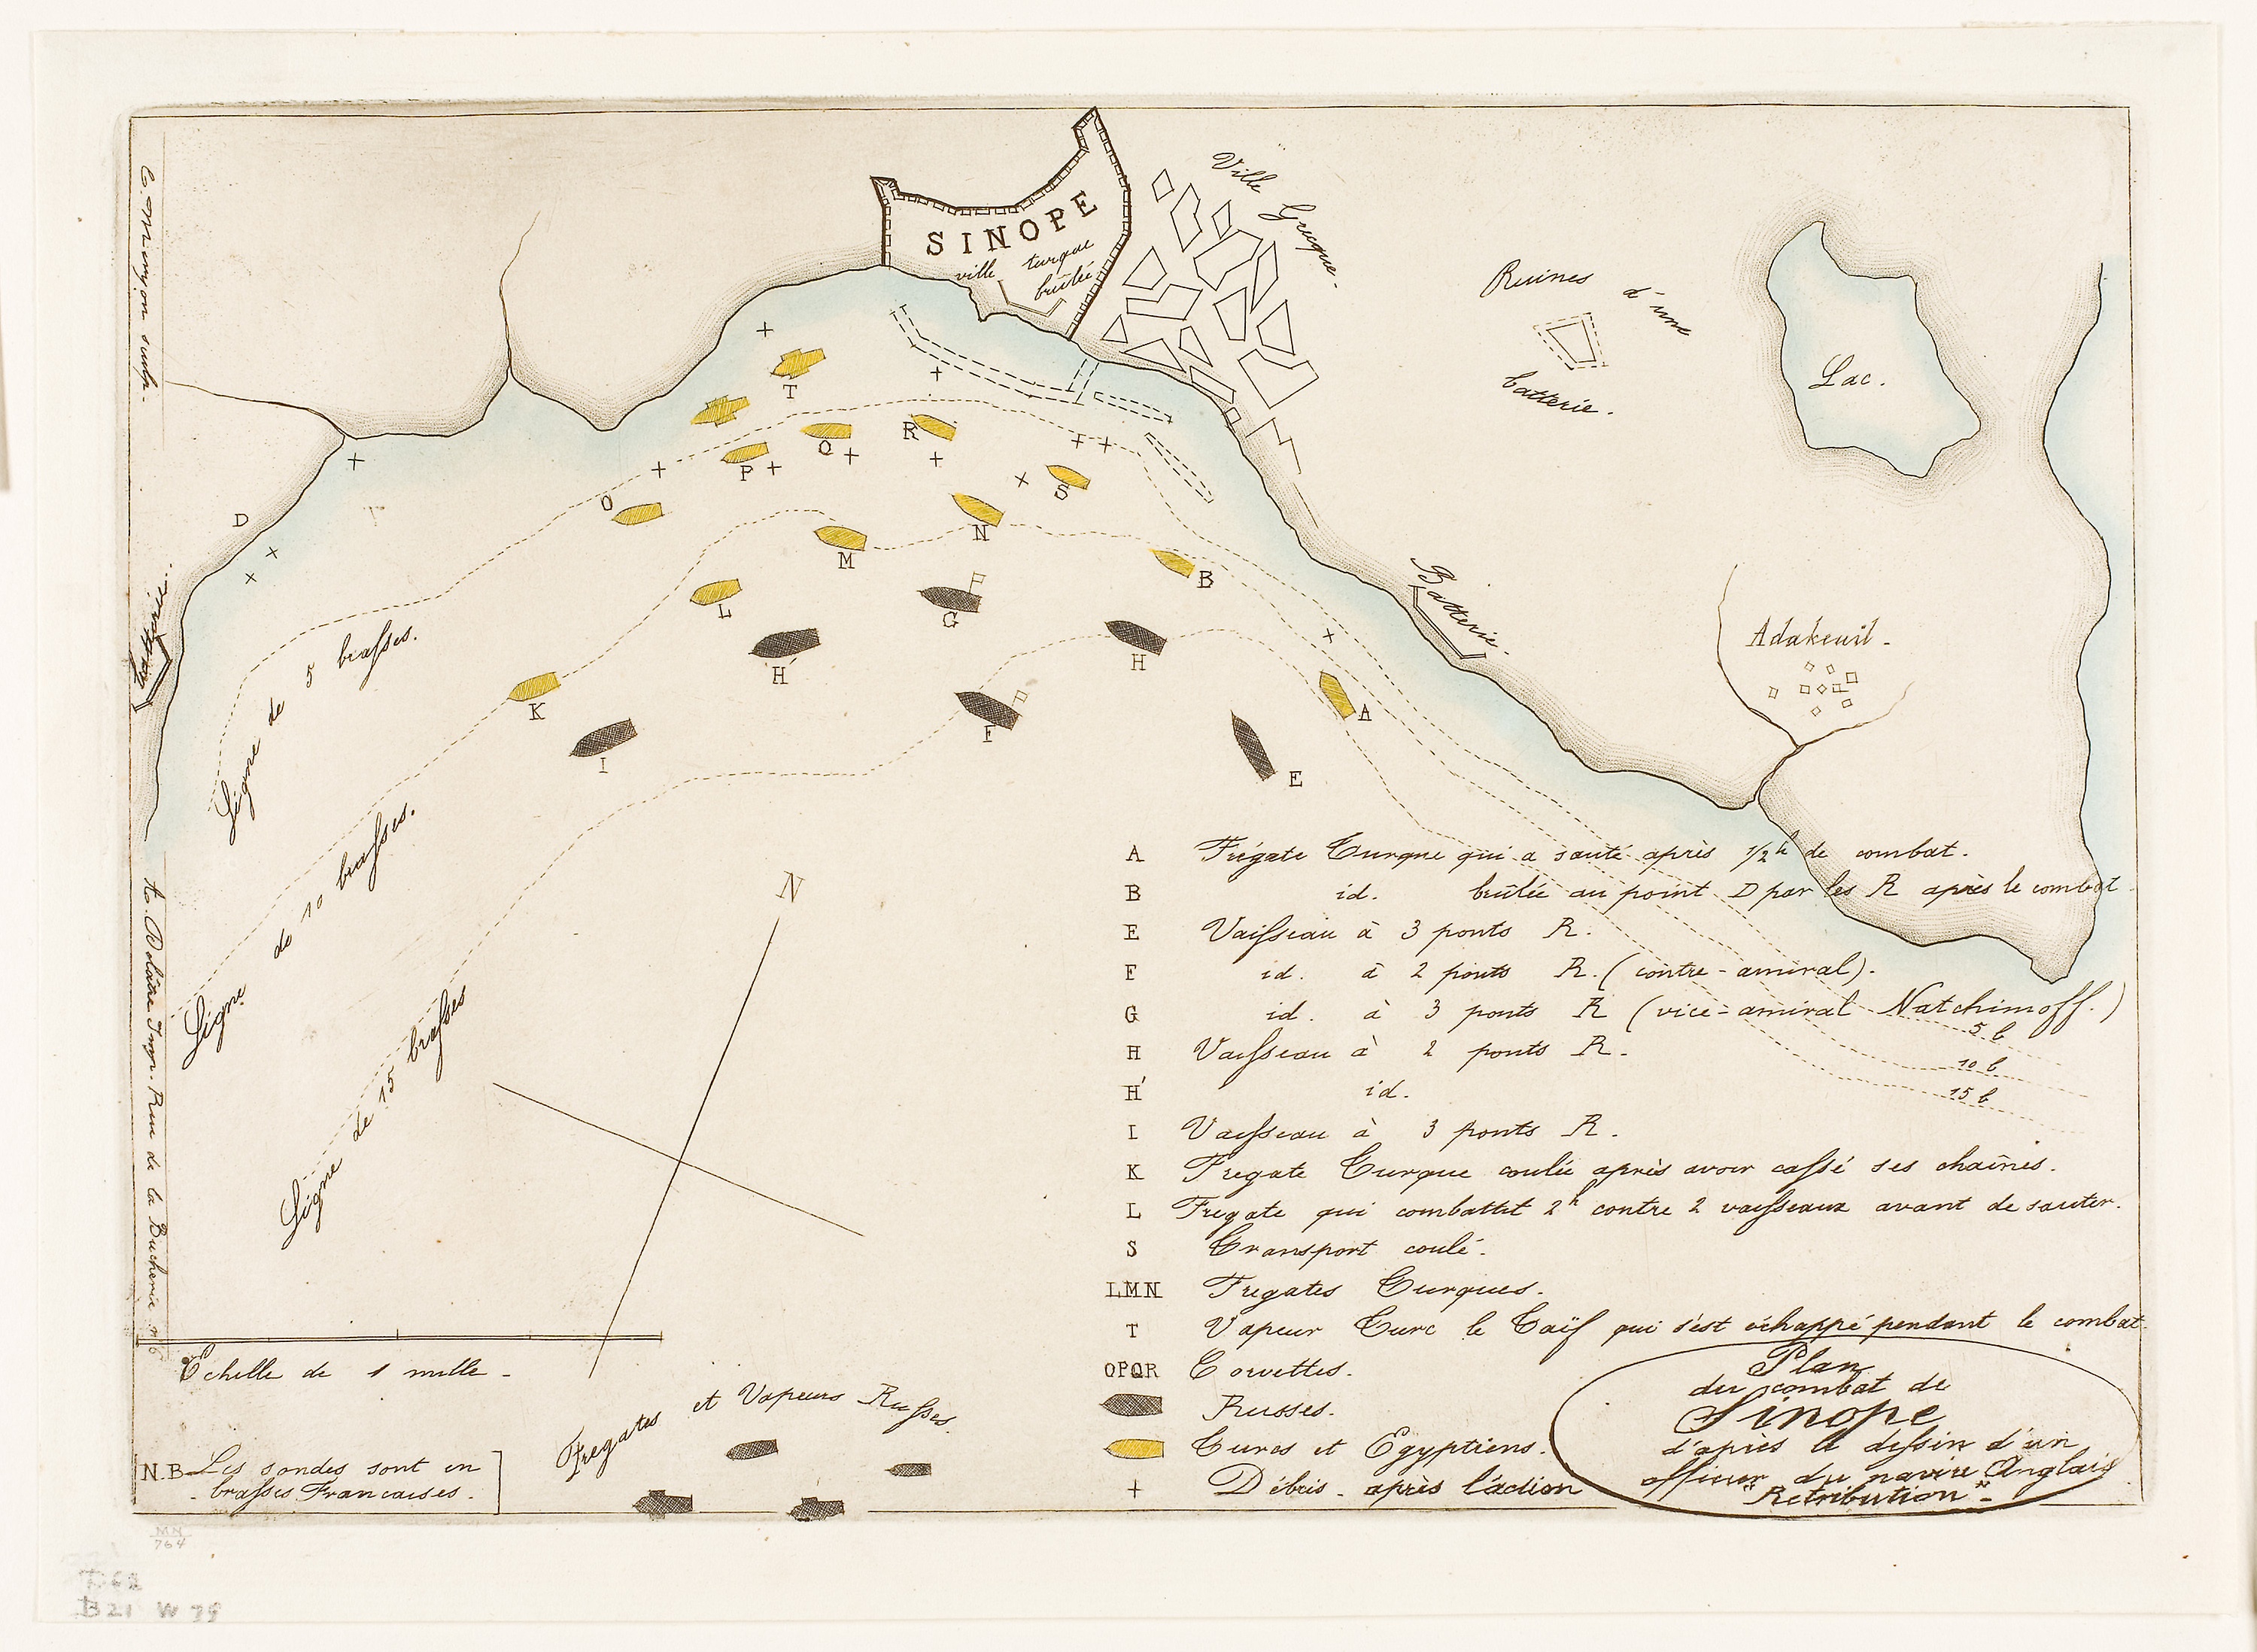
map, diagram, area, line, artwork, paper, atlas, illustration